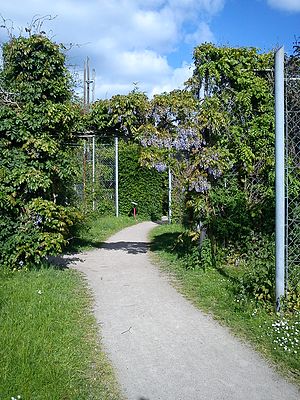
Botanisk Have (Aarhus) / Havens indhold
Slyngplanter. Der er flere tematiske sektioner i Botanisk Have.
Botanisk Have i Aarhus er en botanisk have og park på Vesterbro i Aarhus Midtby. Der er 2 væksthuse i haven med tropiske planter og insekter samt en café. Haven fungerer som rekreativt område med fri adgang.